Siege of Sidney Street

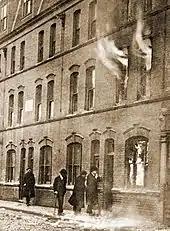
Detectives inspect the house at 100 Sidney Street at the conclusion of the siege

Just after midnight on 3 January, 200 police officers from the City of London and Metropolitan forces cordoned off the area around 100 Sidney Street. Armed officers were placed at number 111, directly opposite number 100, and throughout the night the residents of the houses on the block were roused and evacuated. Wensley woke the ground floor tenants at number 100 and asked them to fetch Gershon, claiming that she was needed by her sick husband. When Gershon appeared she was grabbed by the police and taken to the City of London police headquarters; the ground floor lodgers also evacuated. Number 100 was now empty of all residents, apart from Svaars and Sokoloff, neither of whom seemed to be aware of the evacuation.